Julius Heinrich Franz

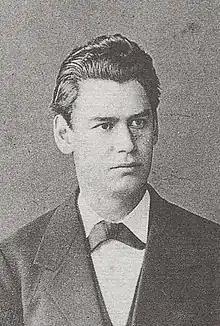
Julius Heinrich Franz's Portrait

Julius Heinrich Franz (28 June 1847 – 28 January 1913) was a German astronomer.